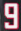
Number: 9